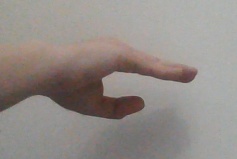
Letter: jeem